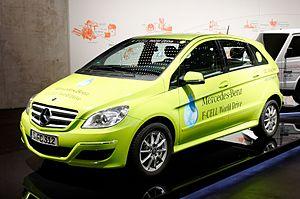
La Mercedes-Benz Type 245 est un monospace compacte fabriqué par Mercedes-Benz entre 2005 et 2011. Elle fut restylée en 2008. La Type 245 fait partie de la Classe B.